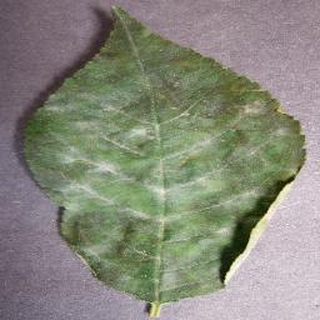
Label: cherry_powdery_mildew